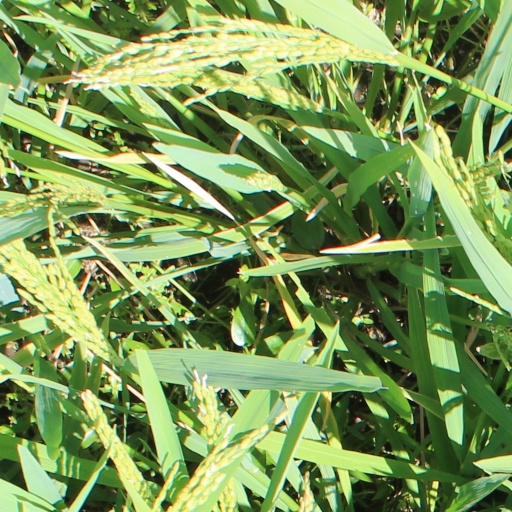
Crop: rice